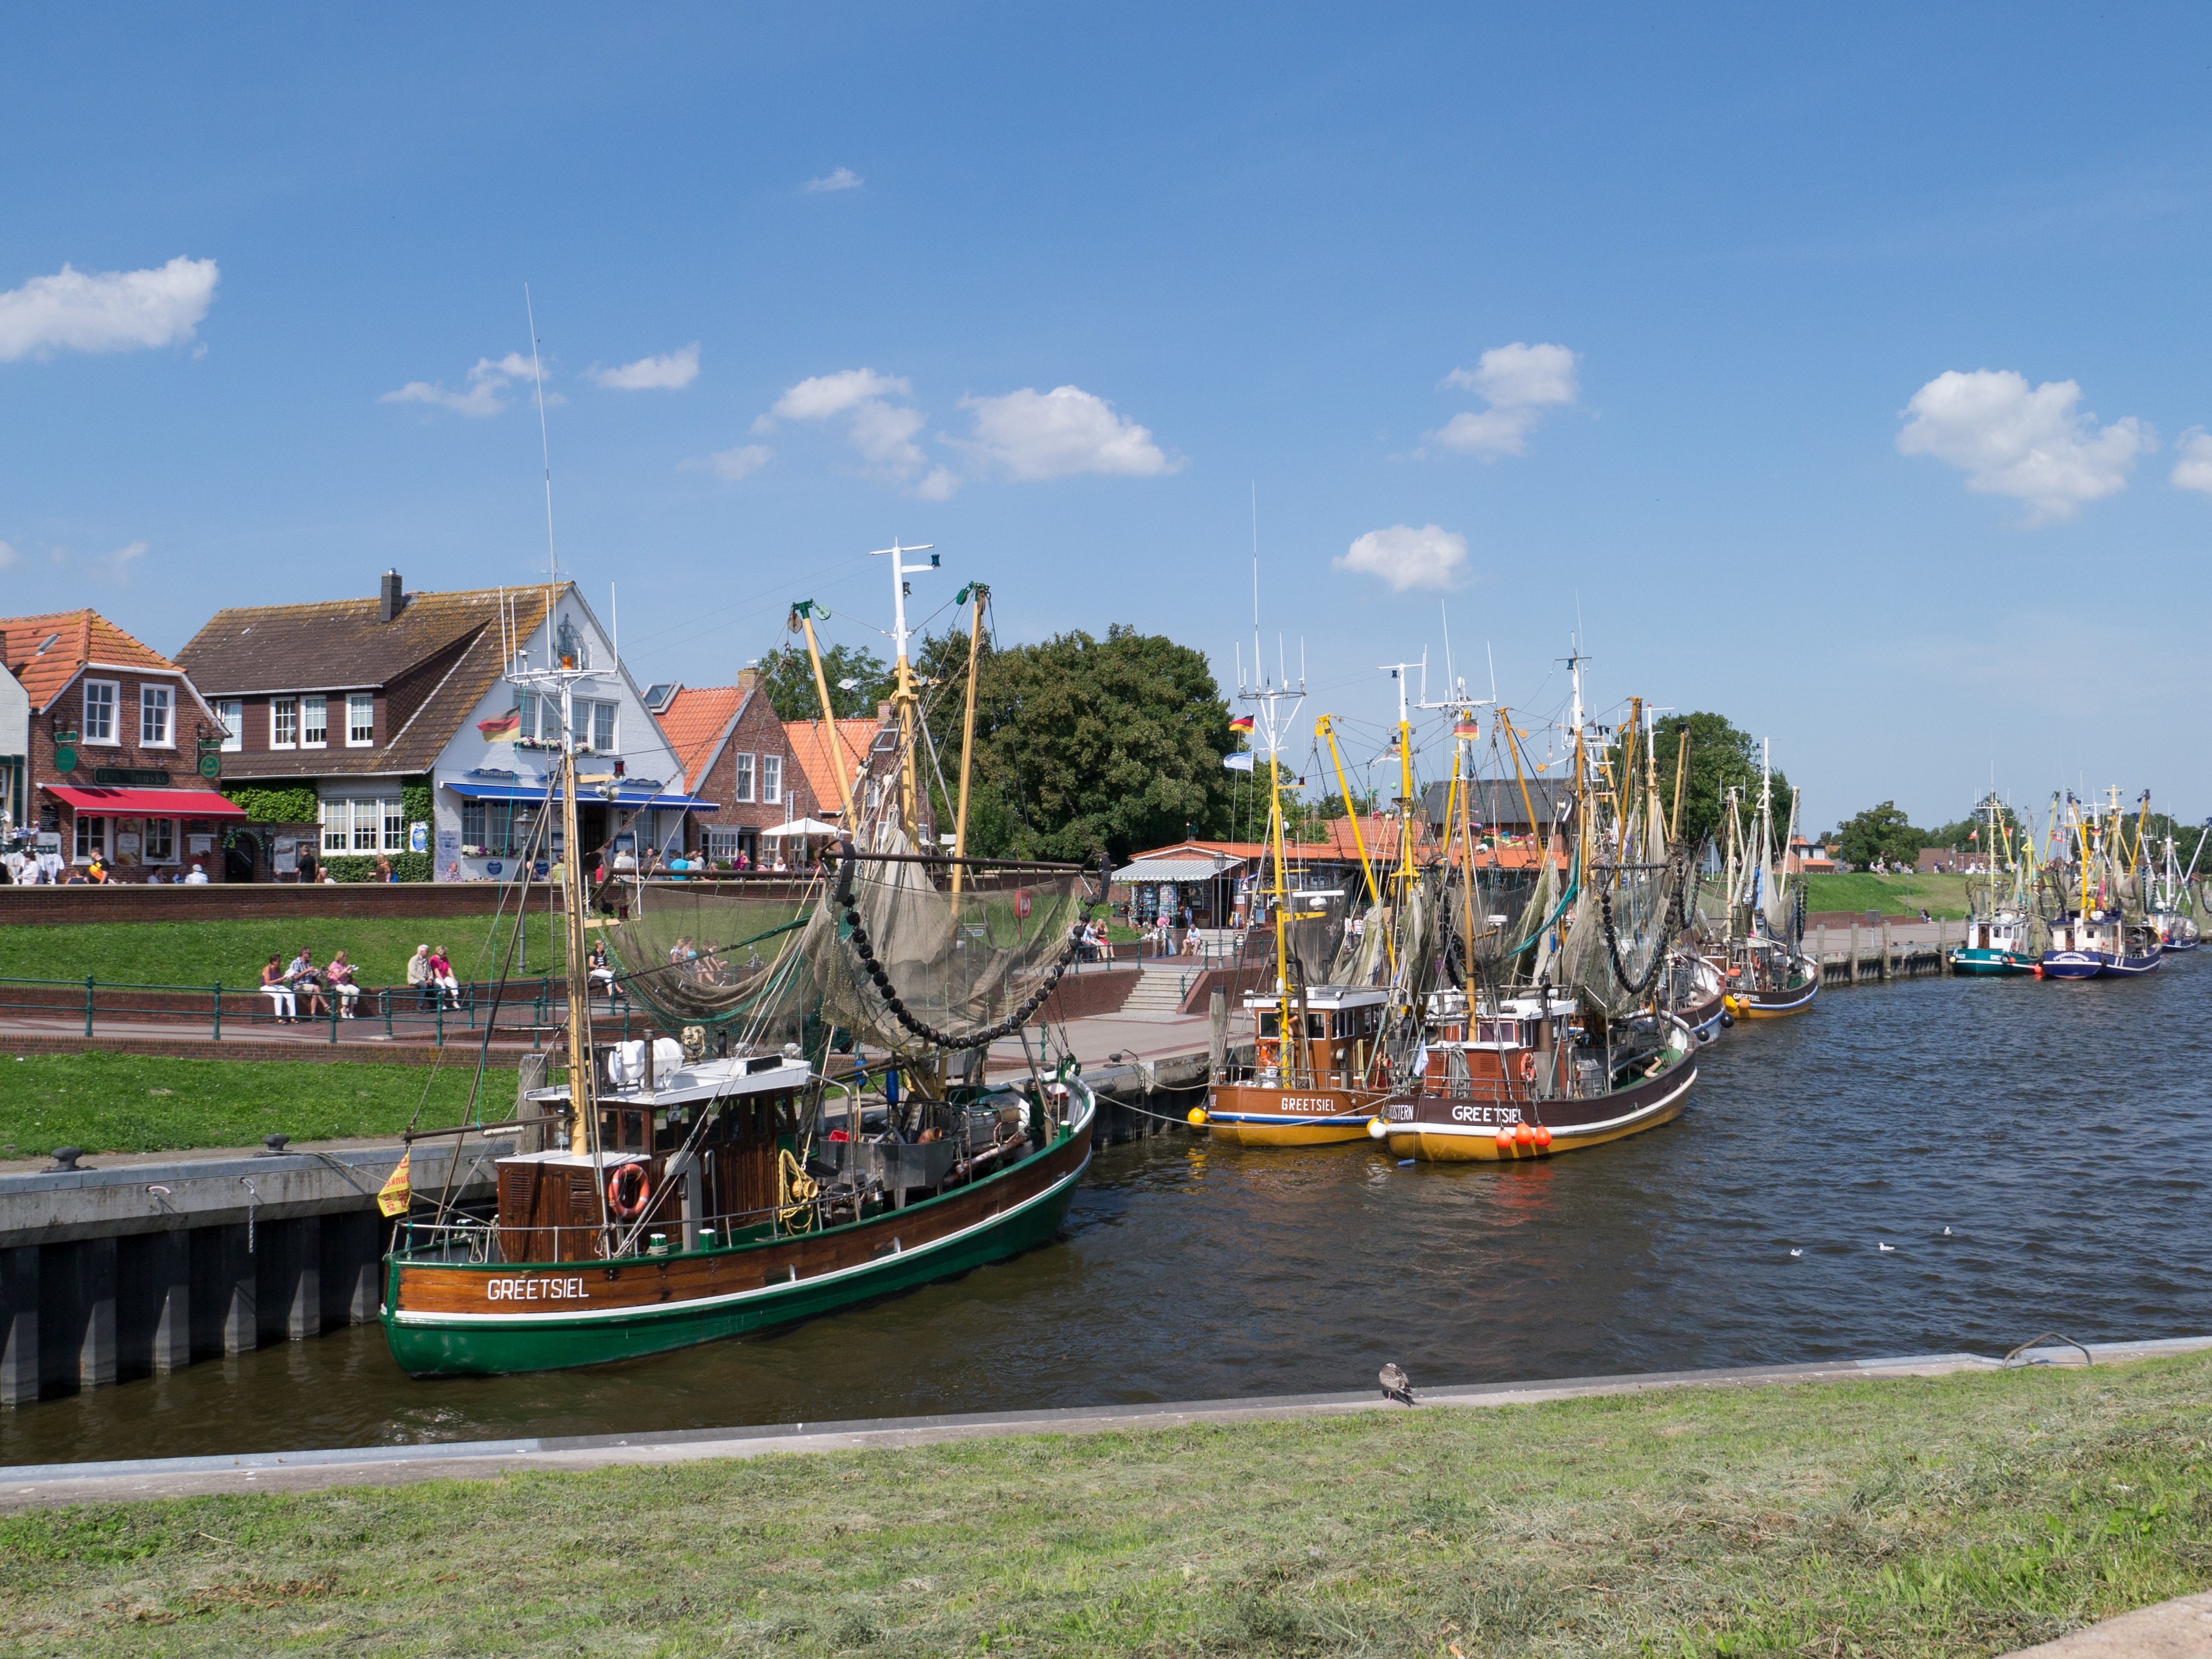
sea, coast, water, sun, boat, river, canal, ship, vehicle, bay, harbor, port, waterway, body of water, clouds, boating, ships, day, channel, tradition, watercraft, east frisia, fishing vessel, greetsiel